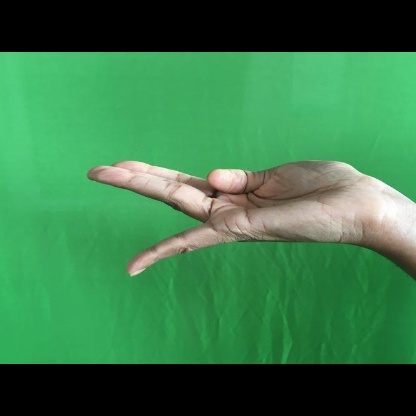
Mudra: Chaturam